Maureen O'Hara

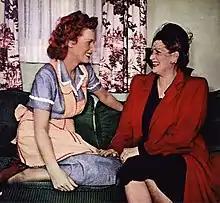
O'Hara with her mother, Marguerite FitzSimons, in 1948

Born on 17 August 1920, O'Hara began life as Maureen FitzSimons on Beechwood Avenue in the Dublin suburb of Ranelagh. She stated that she was "born into the most remarkable and eccentric family I could have possibly hoped for". She was the second eldest of six children of Charles and Marguerite (née Lilburn) FitzSimons, and the only red-headed child in the family. Her father was in the clothing business and bought into Shamrock Rovers Football Club, a team O'Hara supported from childhood.